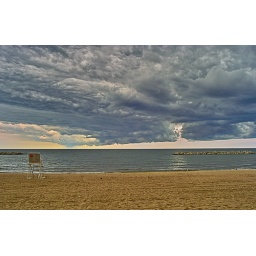
Storm clouds loom and water funnels form over a Presque Isle beach on Lake Erie.